Queen's Royal Regiment (West Surrey)

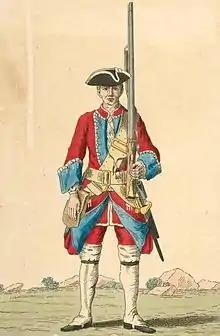
Soldier of the Queens regiment of foot, 1742

The regiment shipped to Tangier where it remained until the port was evacuated in 1684, when it returned to England. It took part in the suppression of the Monmouth Rebellion, fighting at the Battle of Sedgemoor, where it earned a widespread (but probably exaggerated) reputation for brutality. After the Glorious Revolution, it fought in Ireland for the new king, William III, defending the besieged Derry in 1689 and at the Battle of the Boyne in 1690. From 1692 to 1696 it fought in Flanders in the Nine Years' War, at the Battle of Landen and the recapture of Namur in 1695.